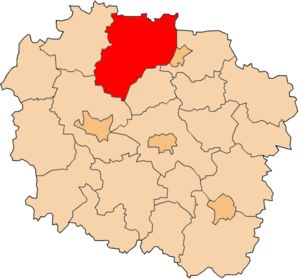
Le powiat de Świecie est un powiat appartenant à la Voïvodie de Couïavie-Poméranie dans le centre-nord de la Pologne.